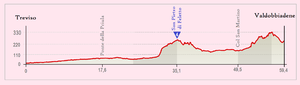
La 14ᵉ étape du Tour d'Italie 2015 s'est déroulée le samedi 23 mai 2015. Elle part de Trévise et arrive à Valdobbiadene après 59,4 km.